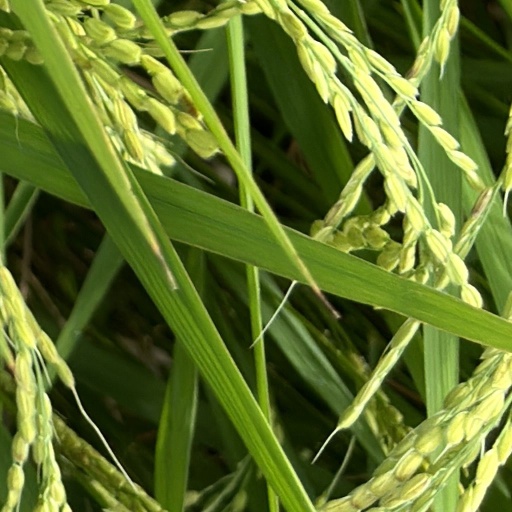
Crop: rice